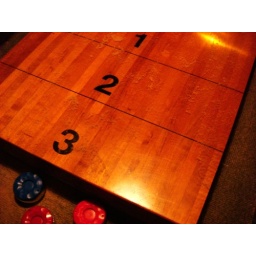
Shuffleboard at Stober's in Lansing. The blue team rocks, even if the red team eked out a win.